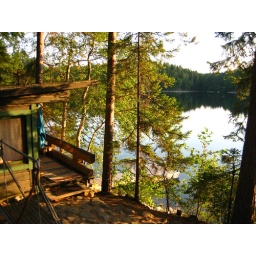
Sauna house and the lake in the afternoon sun.